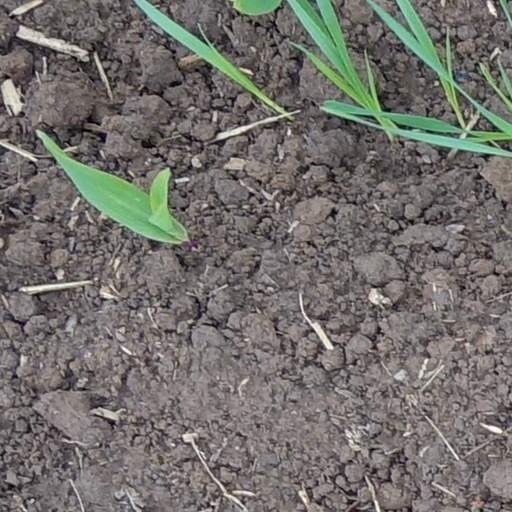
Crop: wheat